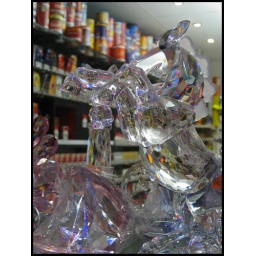
Crystal horse in kiosk window - Kristallpferd im Kioskfenster